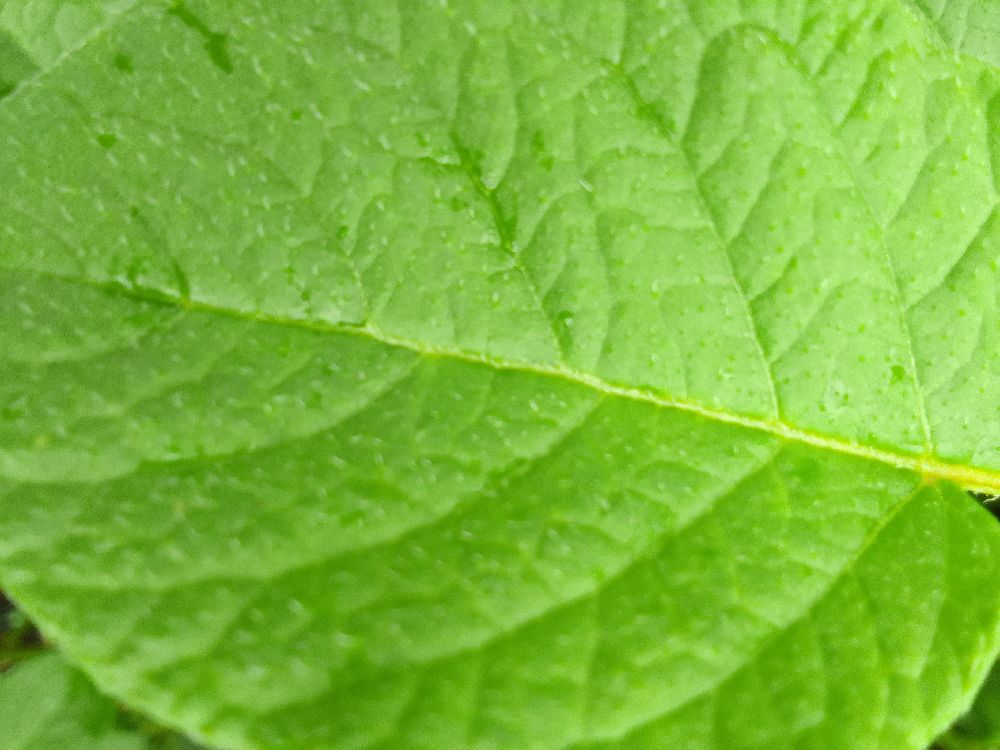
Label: Healthy